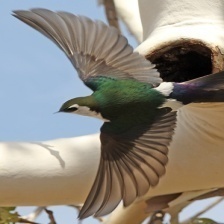
Species: VIOLET GREEN SWALLOW
Scientific name: TACHYCINETA THALASSINA